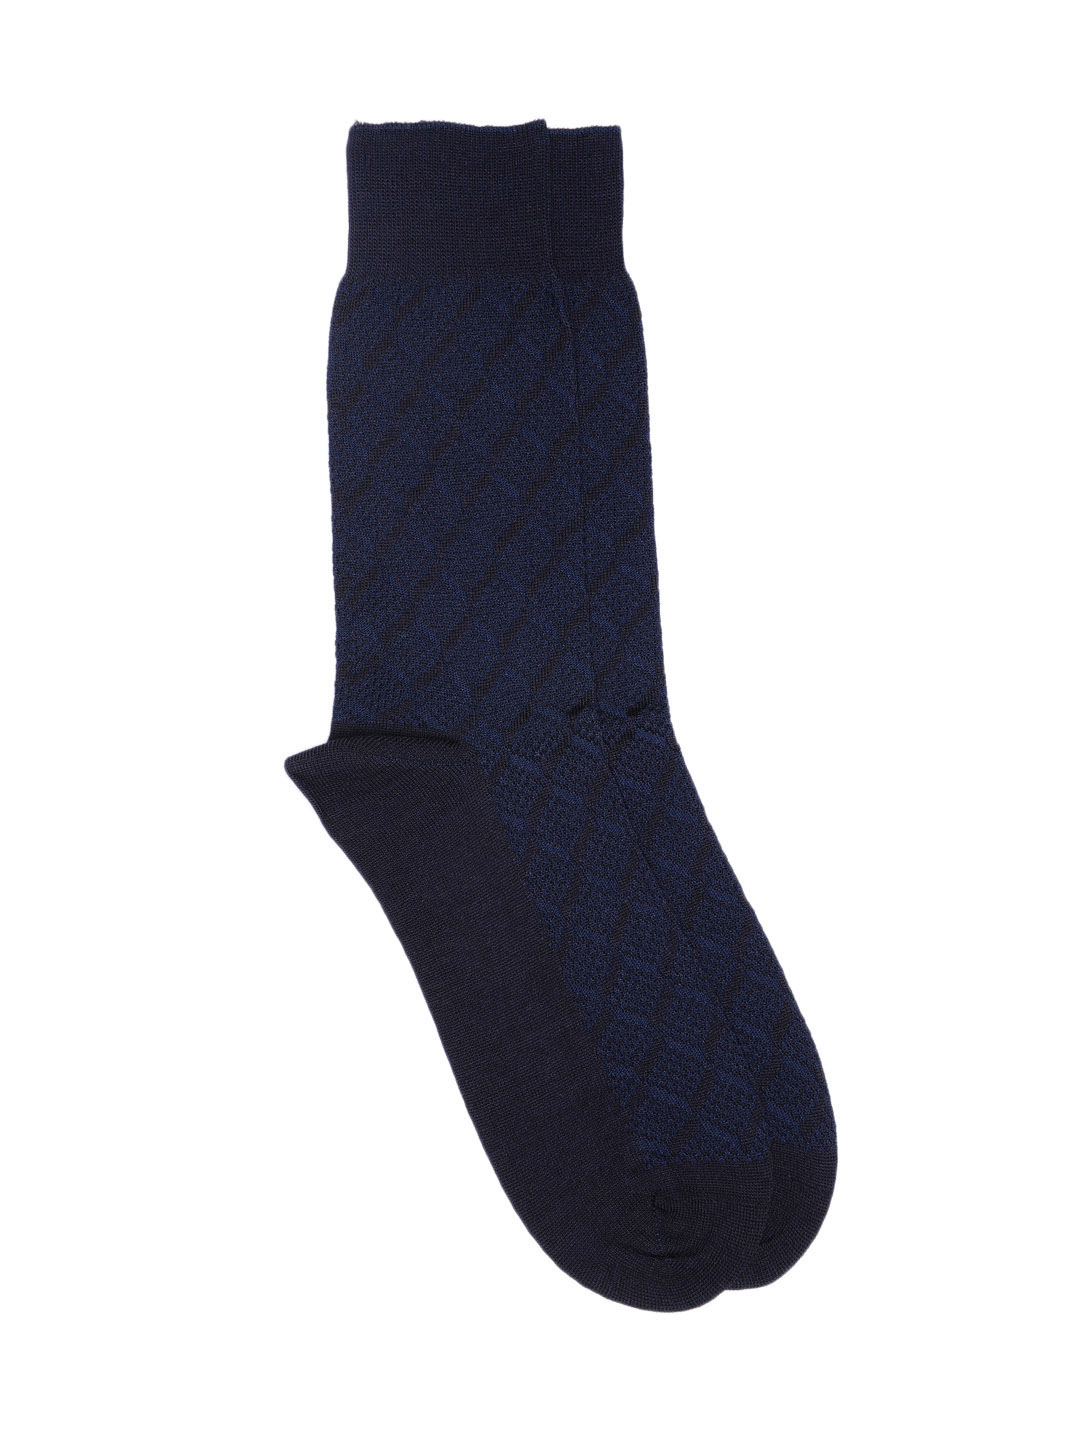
Raymond Men Navy Blue Socks
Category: Accessories / Socks / Socks
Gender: Men
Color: Navy Blue
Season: Summer 2016
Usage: Casual